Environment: lab
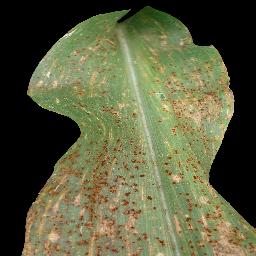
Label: common_rust